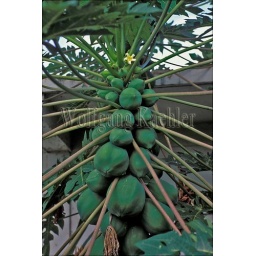
Belize, near dangriga, papaya, fruits and flower